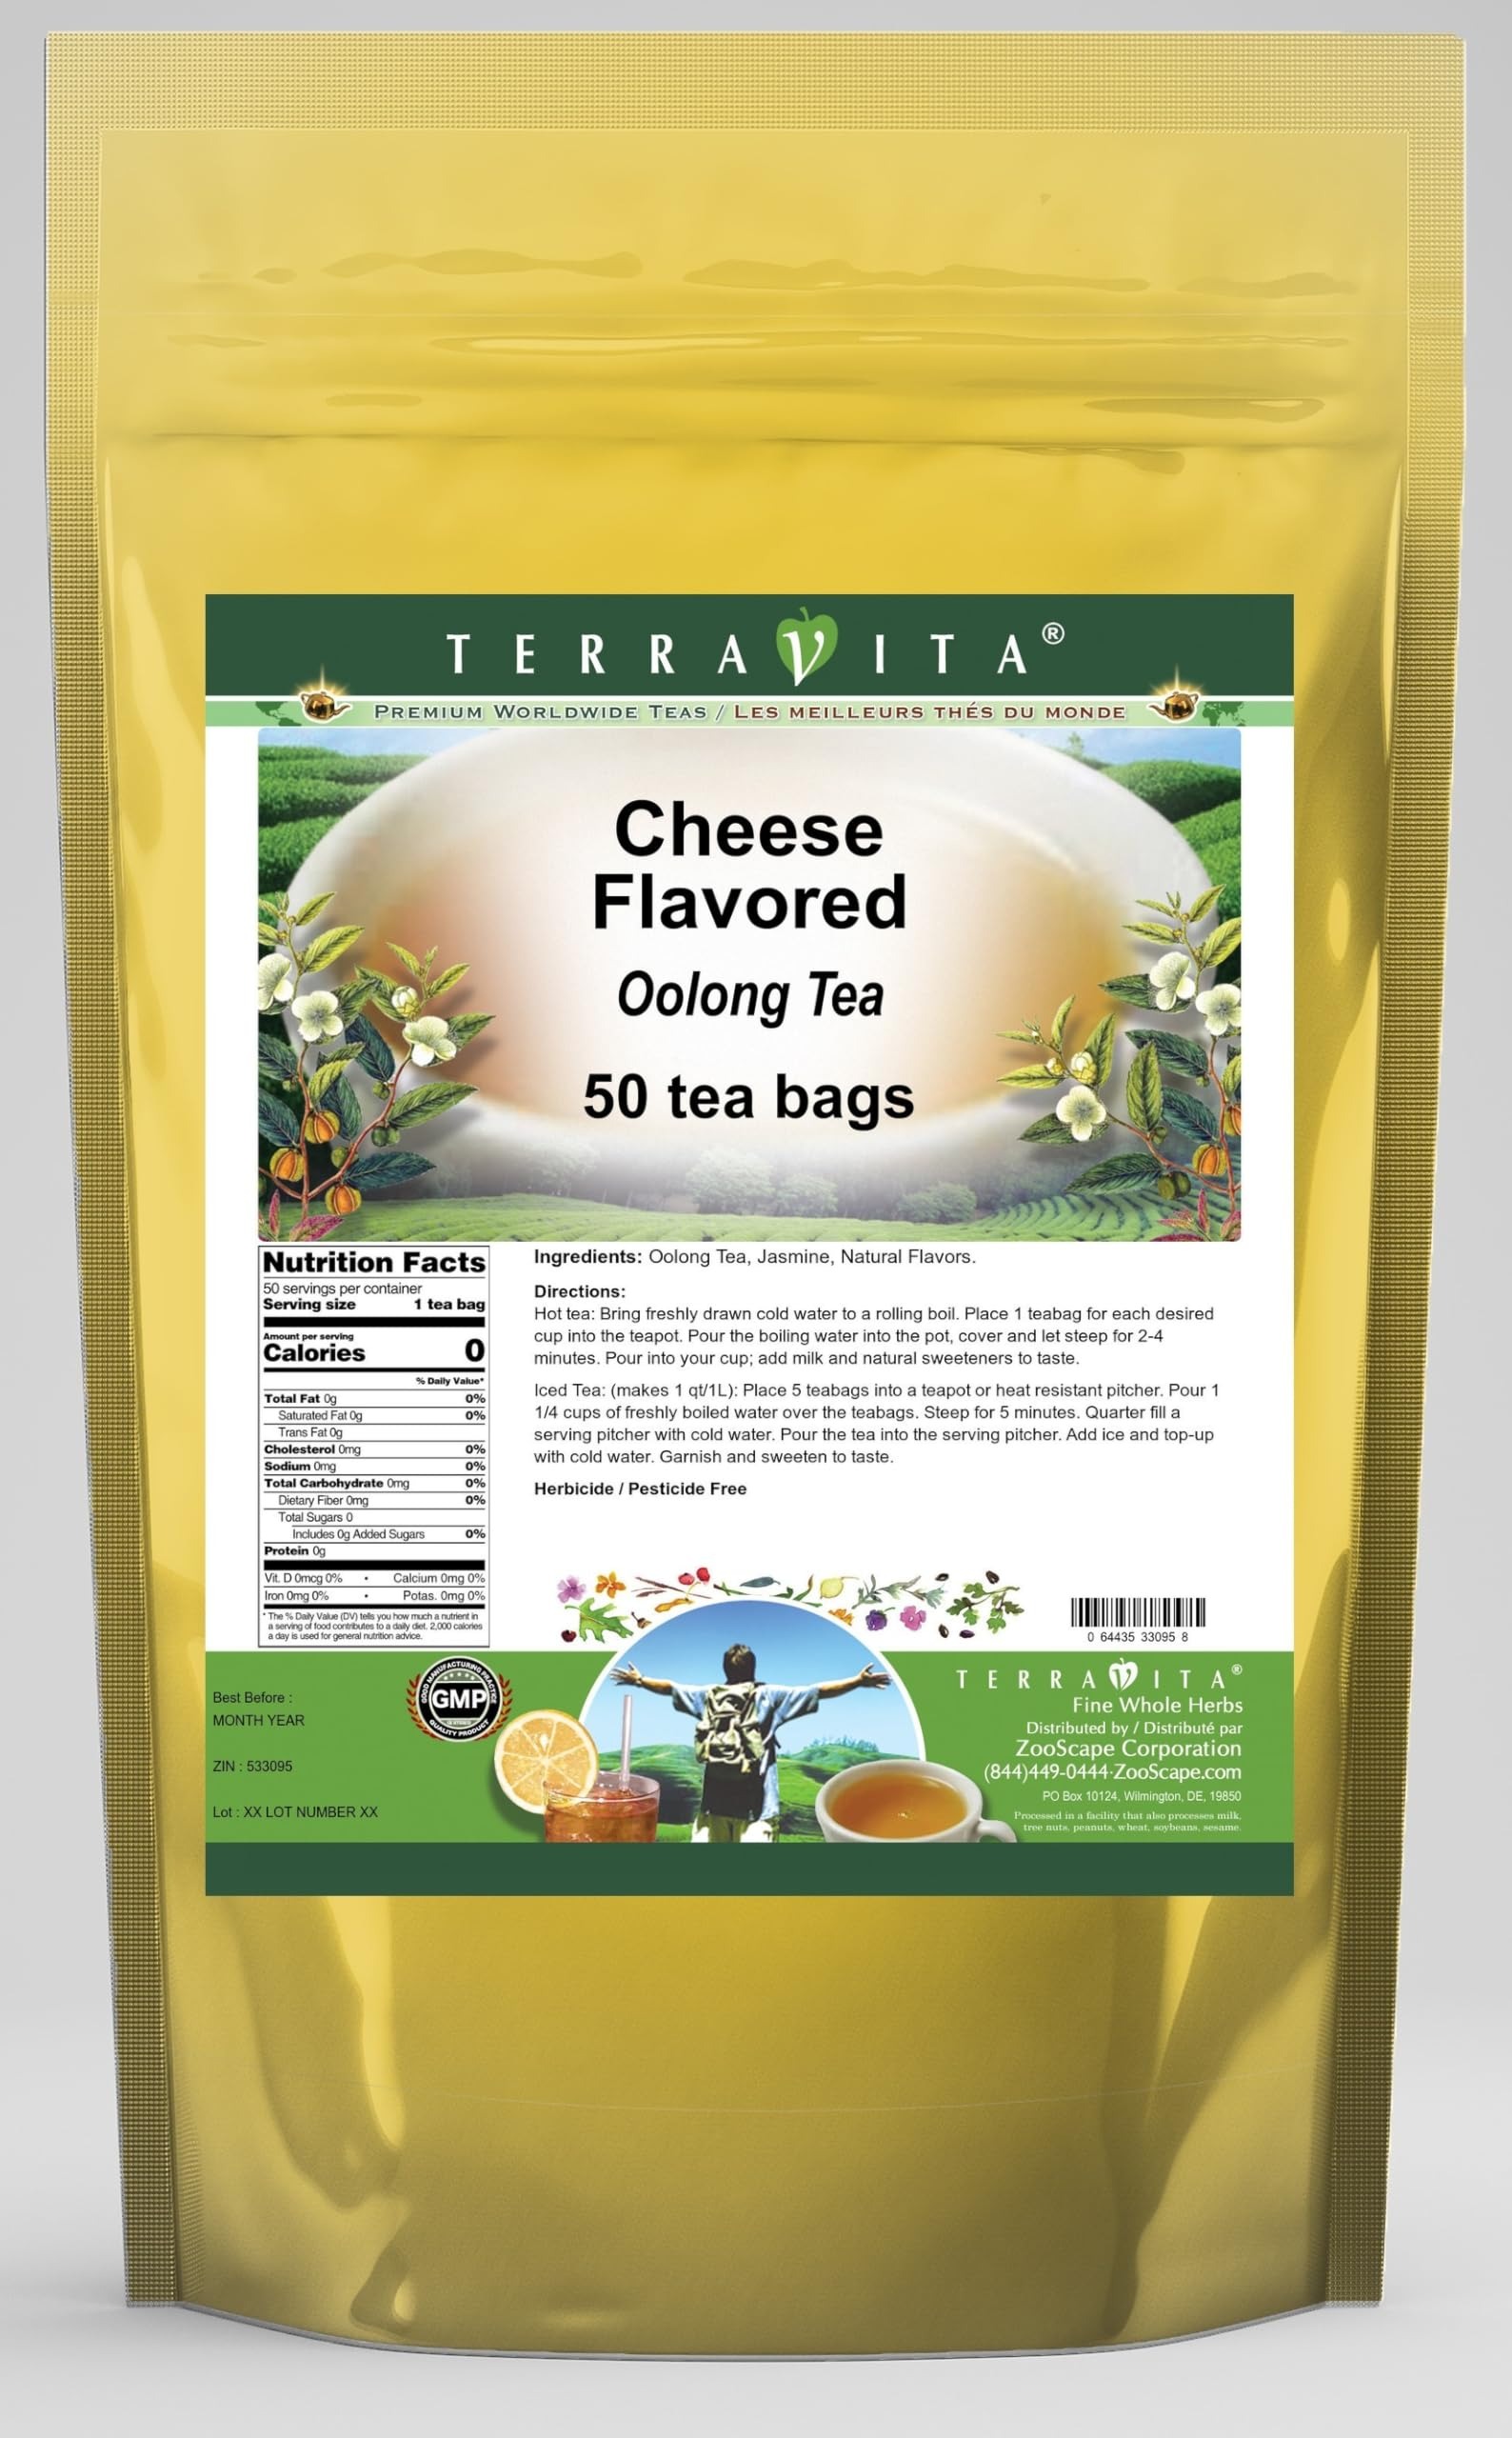
Item Name: Cheese Flavored Oolong Tea (50 tea bags, ZIN: 533095) - 3 Pack
Bullet Point 1: Our Cheese Flavored Oolong Tea is a luxurious flavored Oolong tea with Jasmine that you can enjoy hot or cold! The Cheese Flavored flavor and aroma is wonderful! - Ingredients: Oolong tea, Jasmine and Natural Cheese Flavor.
Bullet Point 2: No fillers.
Bullet Point 3: Manufacturer: TerraVita
Bullet Point 4: Size: 50 tea bags
Bullet Point 5: Oolong Tea Bags - Packed in a convenient upright pouch!
Product Description: Our Cheese Flavored Oolong Tea is a luxurious flavored Oolong tea with Jasmine that you can enjoy hot or cold! The Cheese Flavored flavor and aroma is wonderful! - Ingredients: Oolong tea, Jasmine and Natural Cheese Flavor. - Hot tea brewing method: Bring freshly drawn cold water to a rolling boil. Place 1 teabag for each desired cup into the teapot. Pour the boiling water into the pot, cover and let steep for 2-4 minutes. Pour into your cup; add milk and natural sweeteners to taste. - Iced tea brewing method: (to make 1 liter/quart): Place 5 teabags into a teapot or heat resistant pitcher. Pour 1 1/4 cups of freshly boiled water over the teabags. Steep for 5 minutes. Quarter fill a serving pitcher with cold water. Pour the tea into the serving pitcher. Add ice and top-up with cold water. Garnish and sweeten to taste. - TerraVita is an exclusive line of premium-quality, natural source products that use only the finest, purest and most potent ingredients found around the world. TerraVita is hallmarked by the highest possible standards of purity, potency, stability and freshness. All of our products are prepared with the highest elements of quality control, from raw materials through the entire manufacturing process, up to and including the moment that the bottles or bags are sealed for freshness and shipped out to you. Our highest possible standards are certified by independent laboratories and backed by our personal guarantee. - TerraVita exists to meet and ensure your family's health and wellness without the harmful effects of chemicals and health products. We strive to make all of our products affordable and reliable and are constantly searching the market to maintain our affordability and to look for new ways to serve you and the ones you love. TerraVita has become a
Value: 150.0
Unit: Count

Price: 56.01